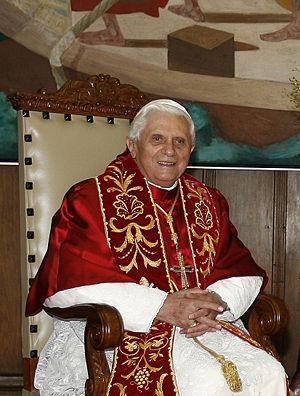
Le pape Benoît XVI pendant une visite à São Paulo, au Brésil. Italiano: Papa Benedetto XVI durante visita a San Paolo, Brasile. Português: Papa Bento XVI durante visita a São Paulo, Brasil
Traditionnellement, les différentes Églises chrétiennes considèrent les actes homosexuels comme des pratiques contre nature, des péchés gravement contraires à la chasteté, à l'instar de la masturbation, de la fornication et de la pornographie. En empêchant la procréation, première des fins de l'union conjugale et donc sexuelle, les pratiques homosexuelles s'opposeraient ainsi directement à l'action créatrice de Dieu. D'autre part, le sujet de l'homosexualité est souvent débattu dans les Églises chrétiennes.